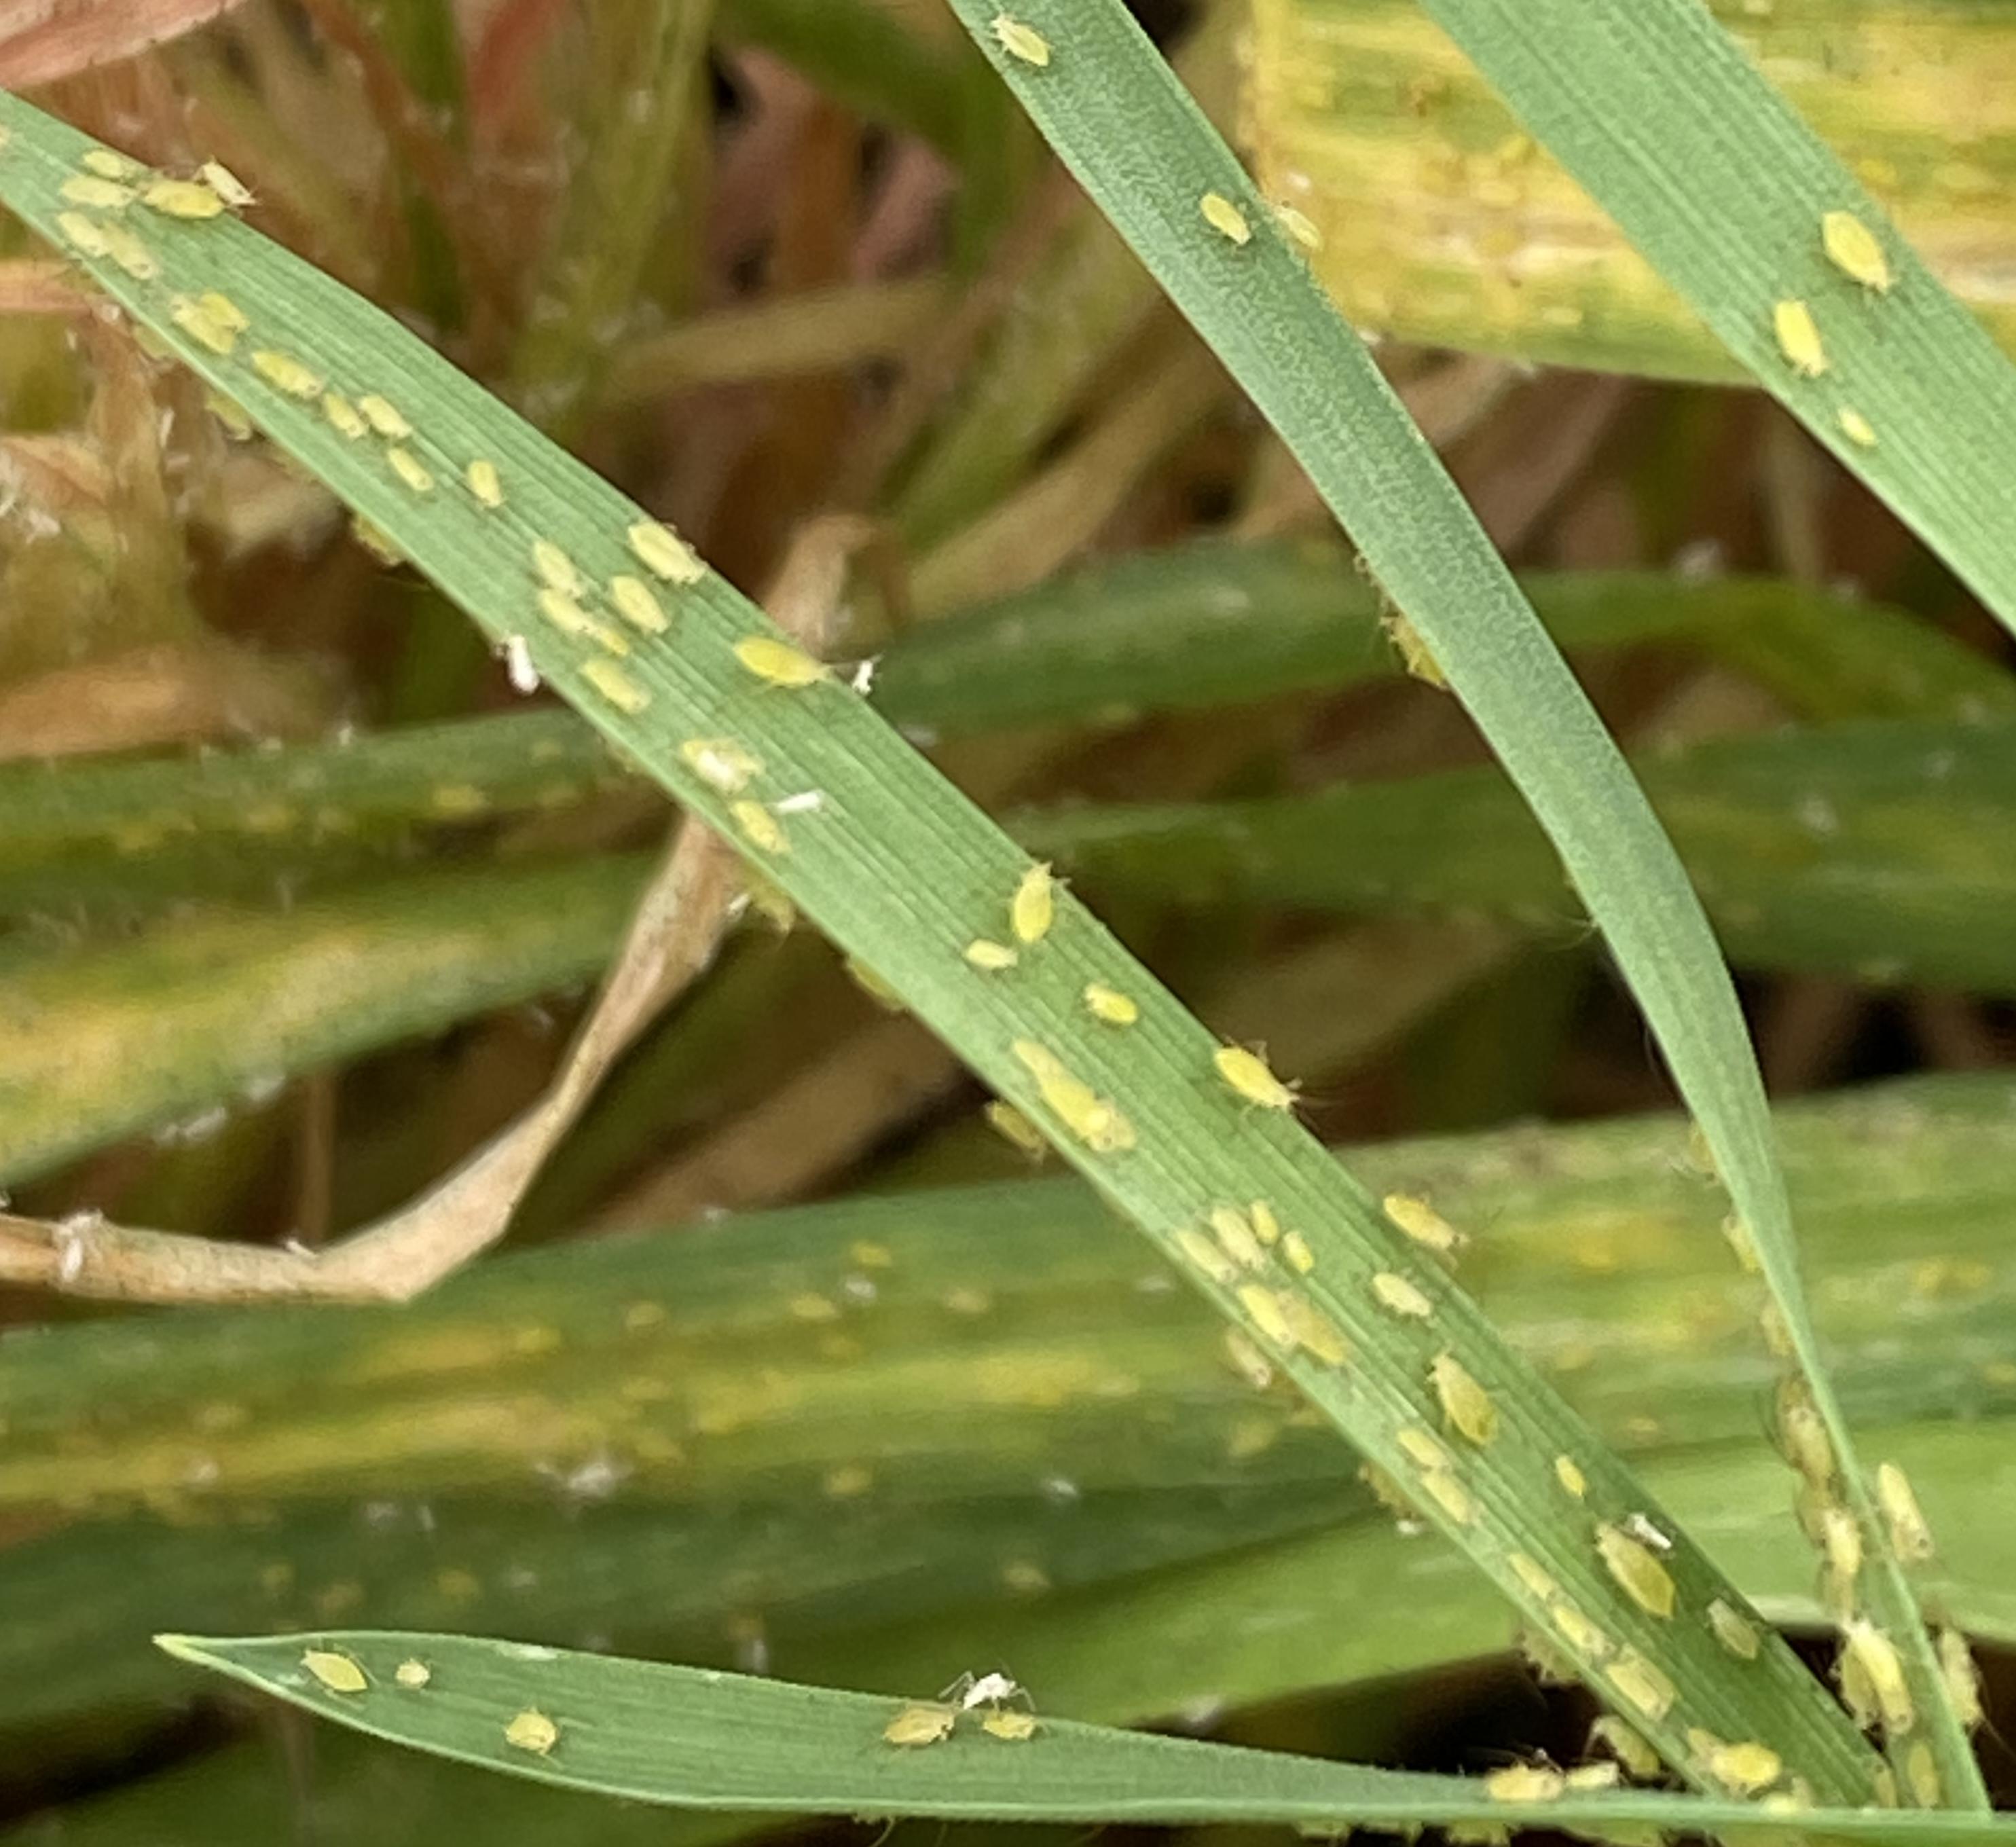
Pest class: cereal_grass_aphid